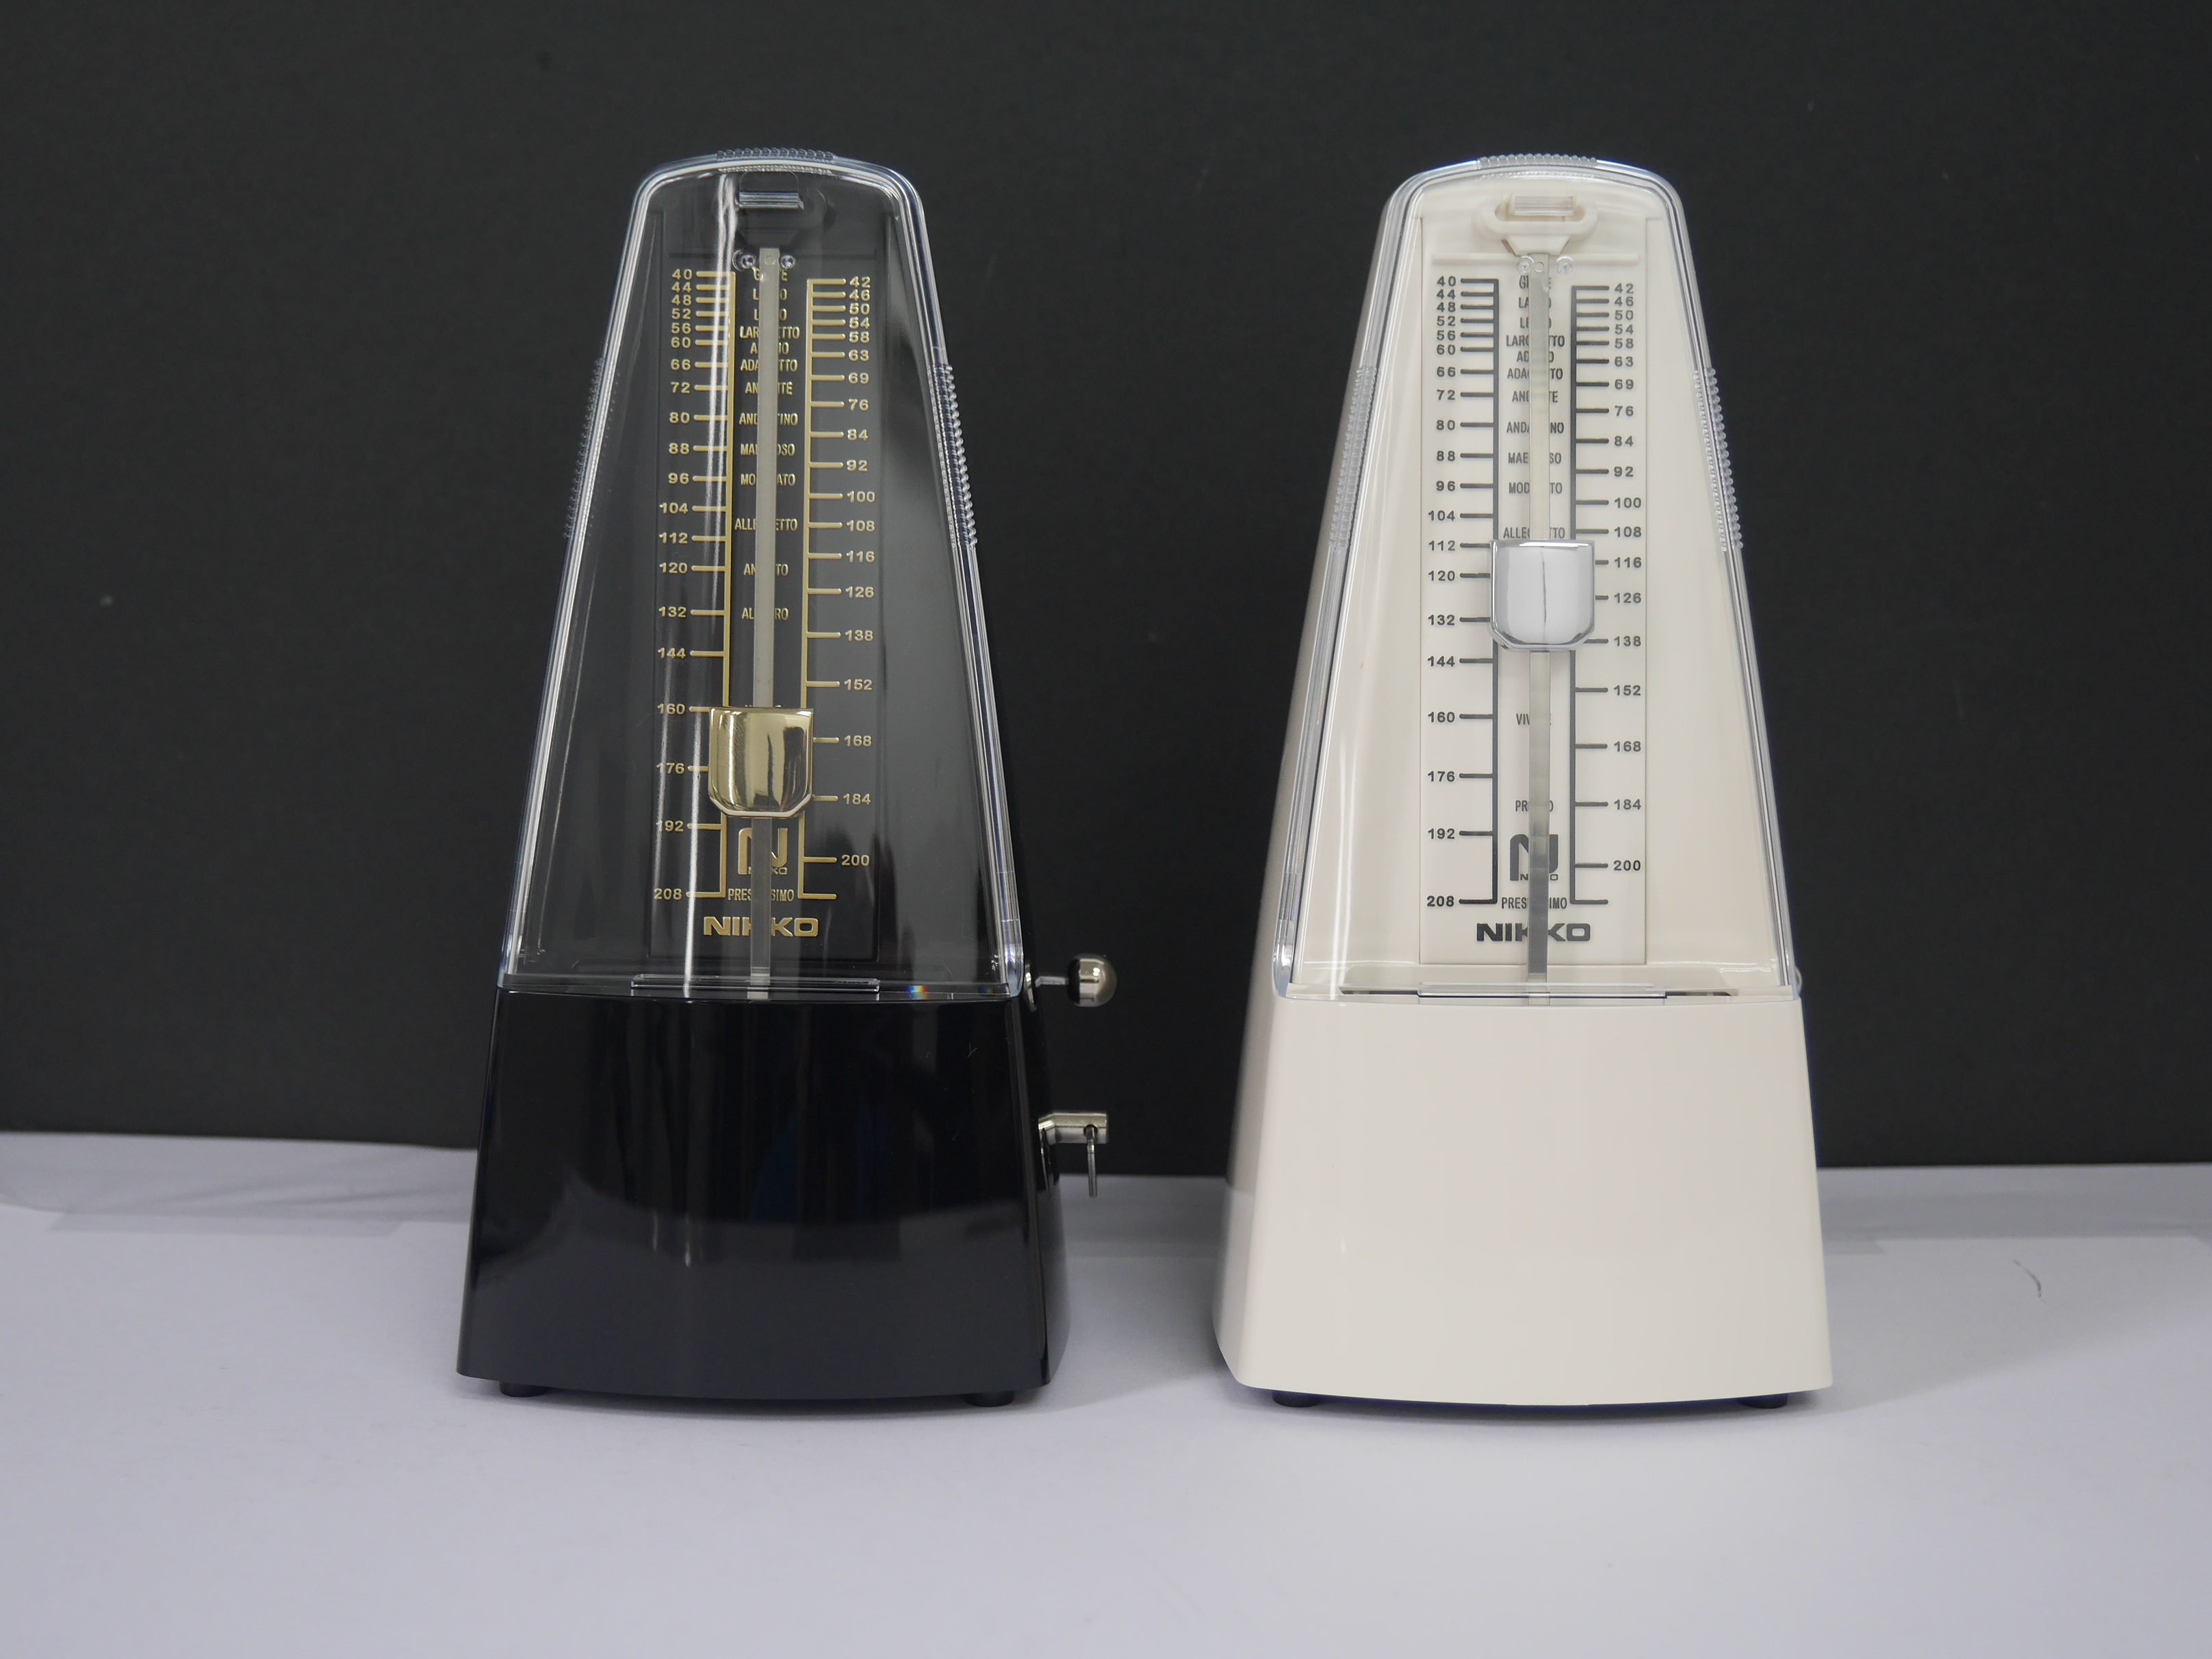
music, lamp, lighting, product, light fixture, metronome, music accessories